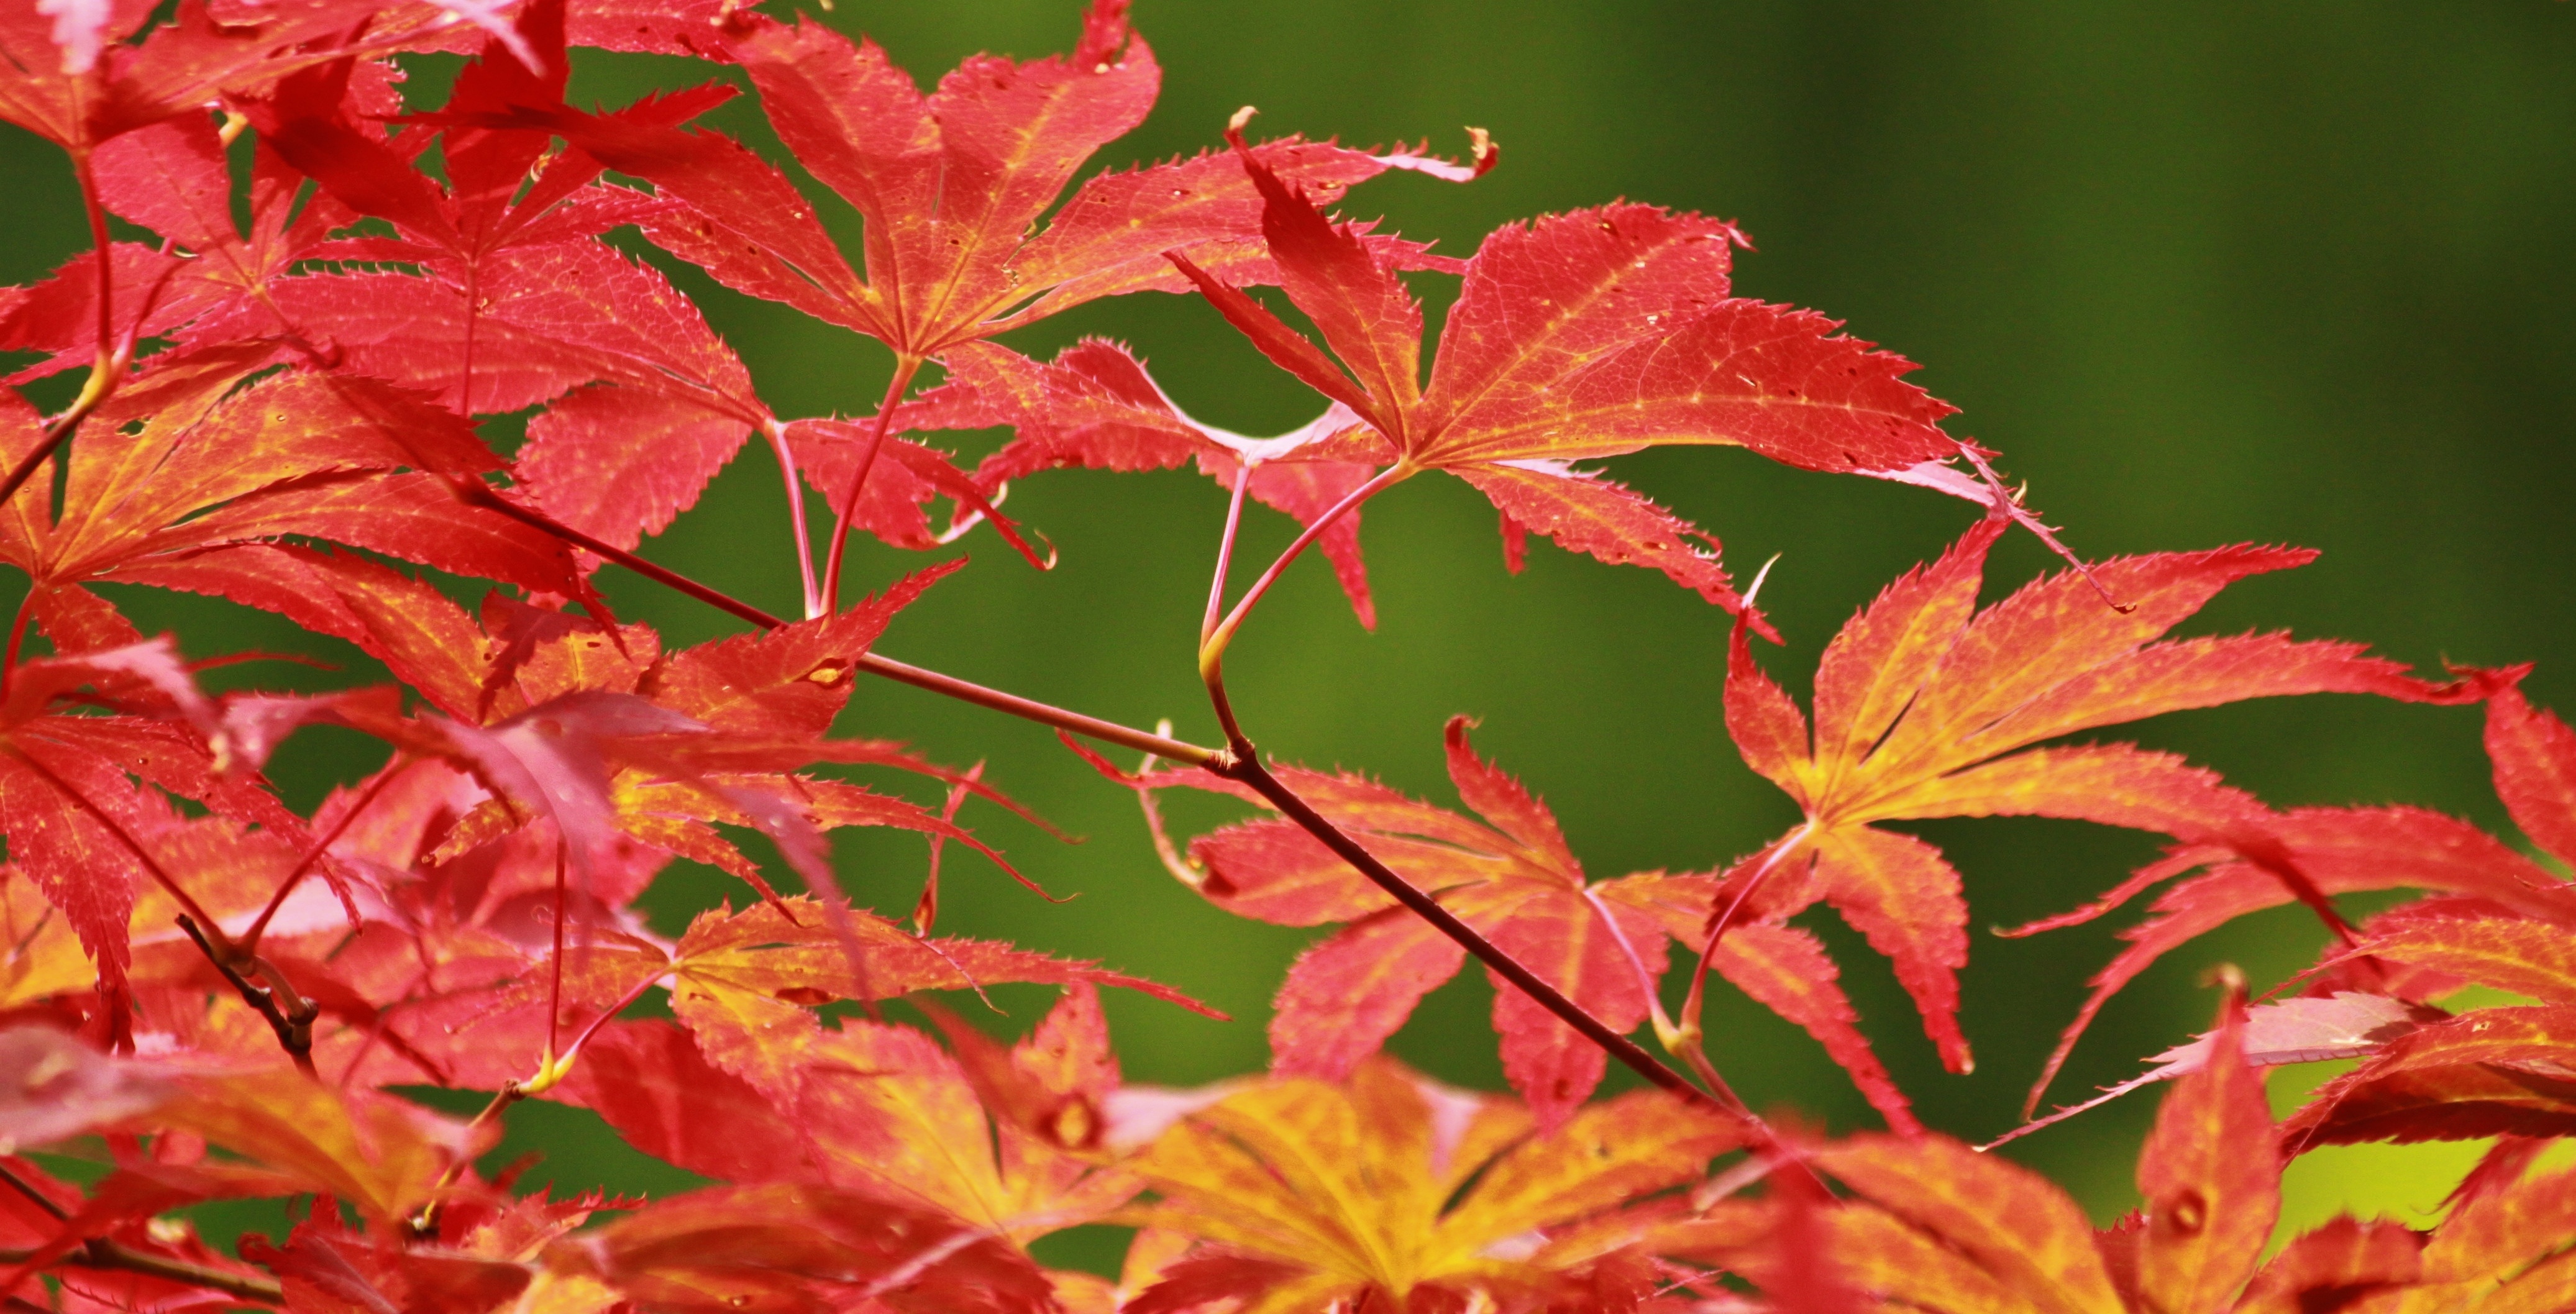
tree, nature, branch, plant, leaf, flower, bush, foliage, red, autumn, botany, colorful, flora, season, maple, maple tree, maple leaf, autumn mood, emerge, leaves, shrub, japanese maple, october, colored, maple leaves, fall color, fall foliage, fall leaves, autumn colours, foliage leaf, autumn decoration, flowering plant, woody plant, land plant, red gold